Princess Louisa Inlet

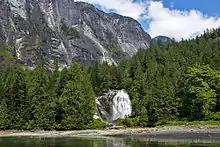
Chatterbox Falls at the head of Princess Louisa Inlet.

In 1940, Herman Caspar, who was rumored to have homesteaded at the entrance of the inlet, sold the land to Thomas F. Hamilton for $500. Casper was a squatter and had no legal right to the land. Hamilton, an American aviation executive, did buy all the land surrounding Princess Louisa Inlet with the intent on developing it with a series of themed luxury resorts to cater to visiting yachtsmen and Hollywood celebrities. However, only one resort was built at the entrance of the inlet, the Malibu Club which was named after Hamilton's yacht, the "Malibu". In 1950, the resort was closed and abandoned due to a polio outbreak and quarantine. The property was later sold to Young Life in 1953 and has since operated it as a non-denominational Christian summer camp for teenagers.